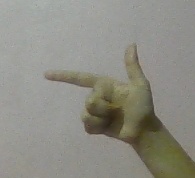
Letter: yaa